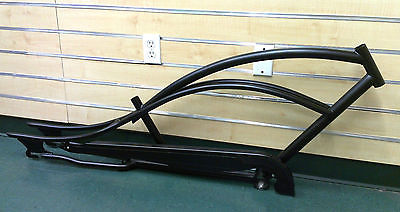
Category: bicycle